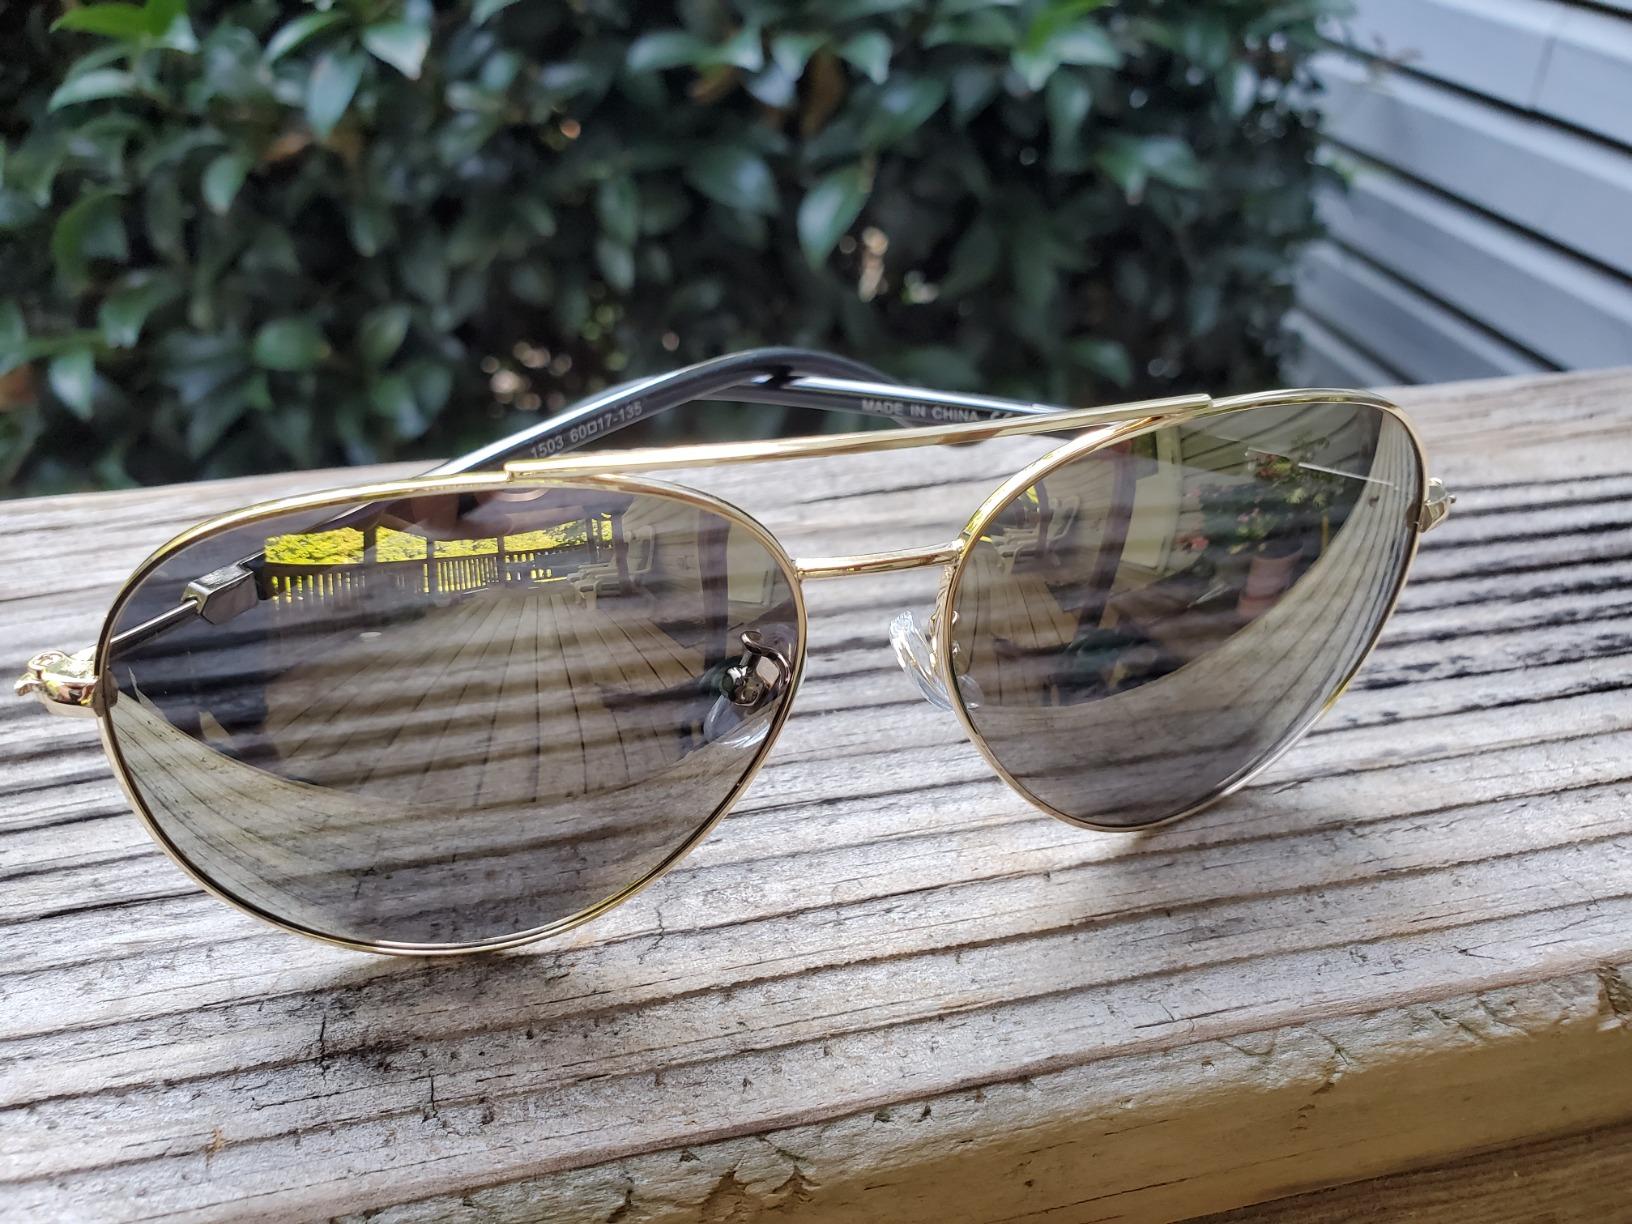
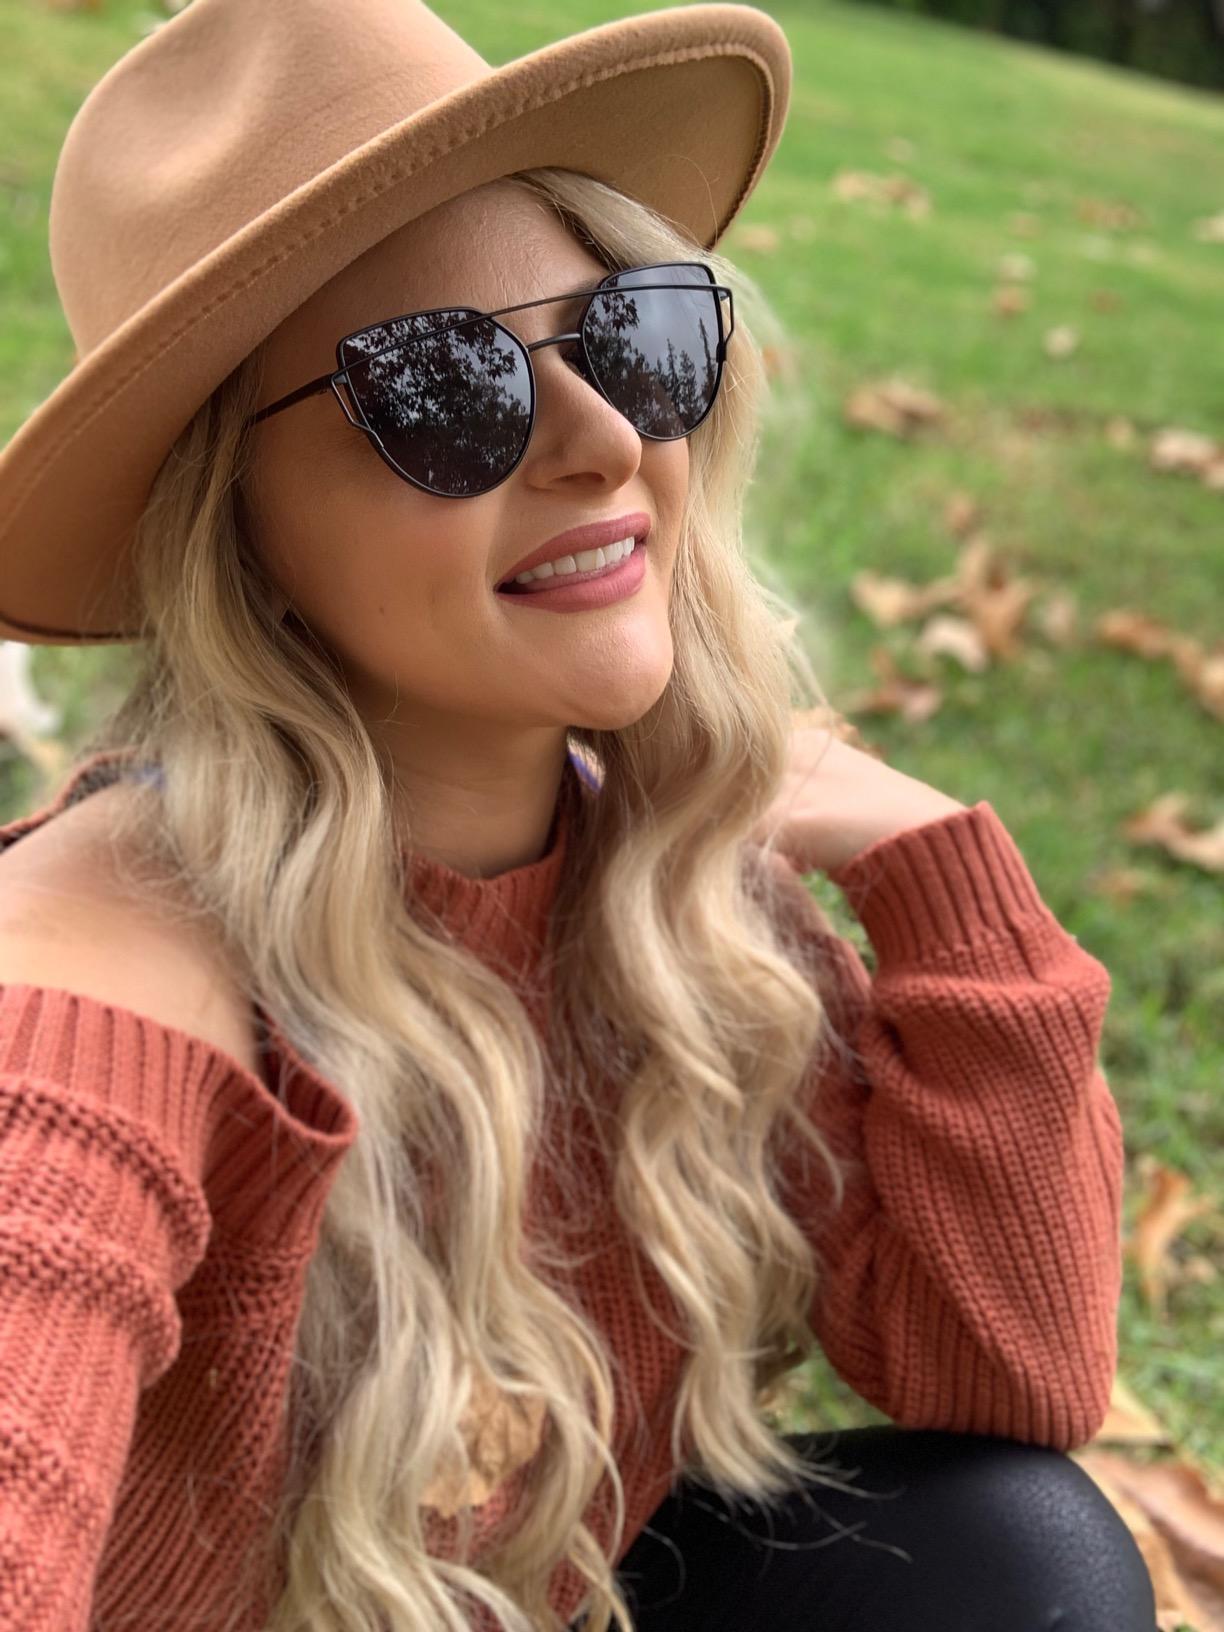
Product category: accessories_sunglasses
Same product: no